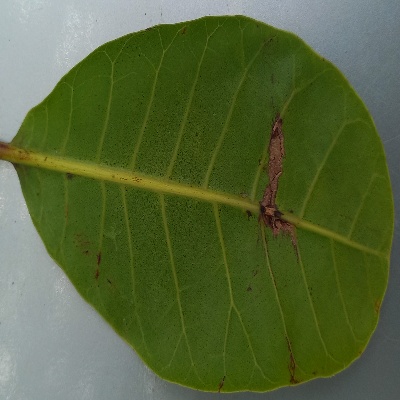
Crop: Cashew
Condition: anthracnose